Describe the emotion expressed in this image:  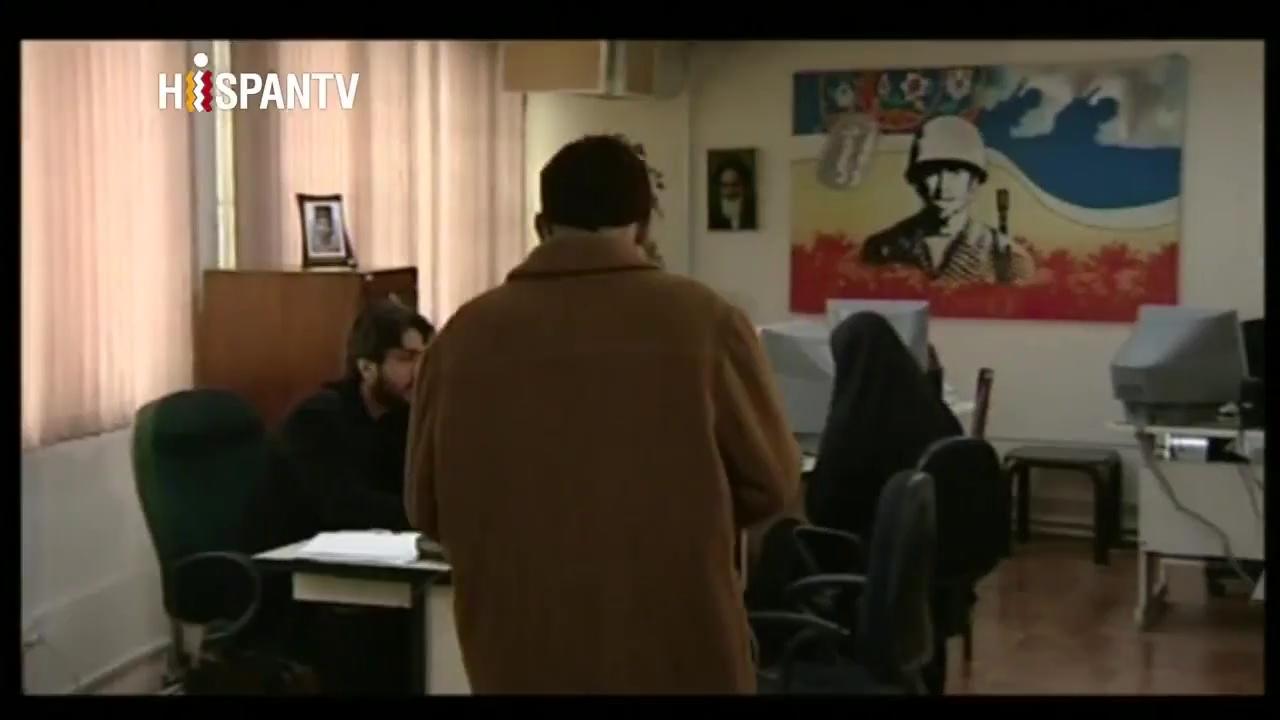
This person displays Pain, valence and arousal with low intensity.